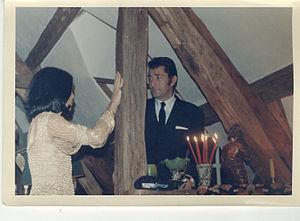
Jean-Claude Villeminot, dit Jean-Claude Pascal, né le 24 octobre 1927, à Paris et mort le 5 mai 1992, à Clichy, est un acteur, chanteur et écrivain français.